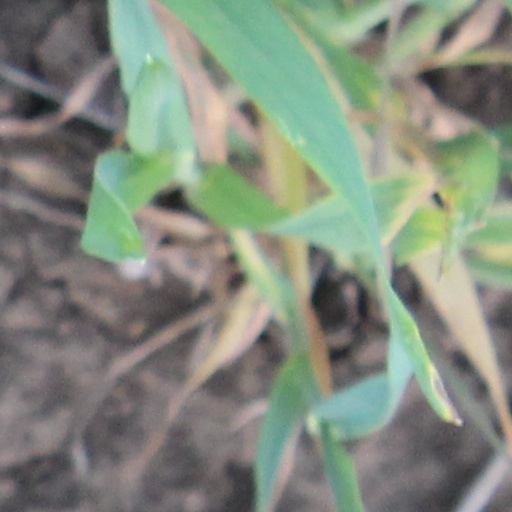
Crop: wheat